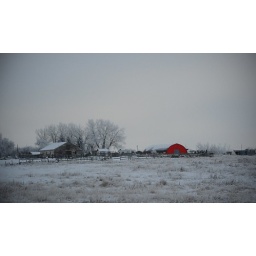
There's a red house over yonder